Imperial Regalia

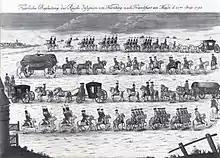
Ceremonial guidance from Nuremberg to Frankfurt for the coronation of Emperor Leopold II, September 1790

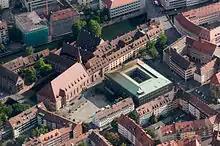
Heilig-Geist-Spital in Nuremberg, along the Pegnitz river, with the Holy Ghost chapel to the left

Emperor Sigismund transferred the Imperial Regalia "to everlasting preservation" to the Free Imperial City of Nuremberg with a dated document on 29 September 1423. They arrived there on 22 March the following year from Plintenburg, and were kept in the chapel of the Heilig-Geist-Spital. Once a year they were shown to believers in a so-called "Heiltumsweisung" (worship show), on the fourteenth day after Good Friday. For coronations they were brought to Aachen or Frankfurt Cathedral.